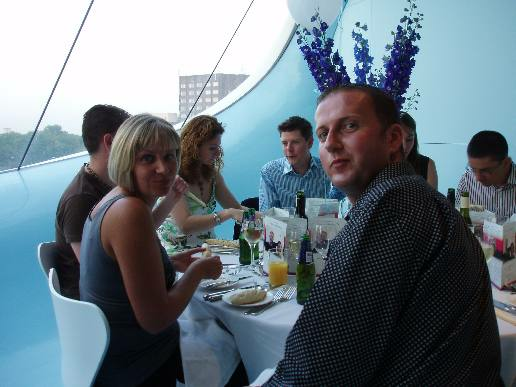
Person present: Yes